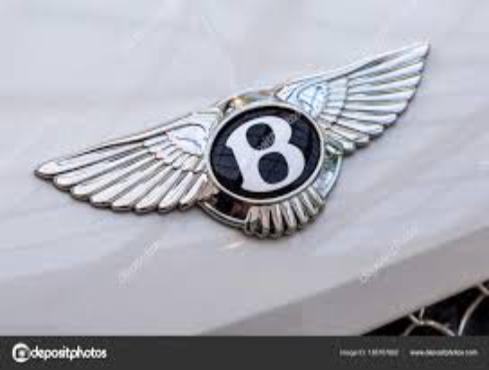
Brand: Bentley
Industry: Transportation